Chiltern Park Aerodrome

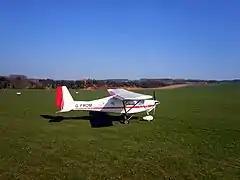
G-FROM, an Ikarus C42, at the aerodrome in 2011

The aerodrome was established in 1988, and catered for general aviation, including gyroplanes, microlights, helicopters, and gliders. It was within RAF Benson's Military Aerodrome Traffic Zone.